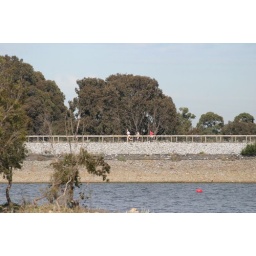
The boys running over the lake wall